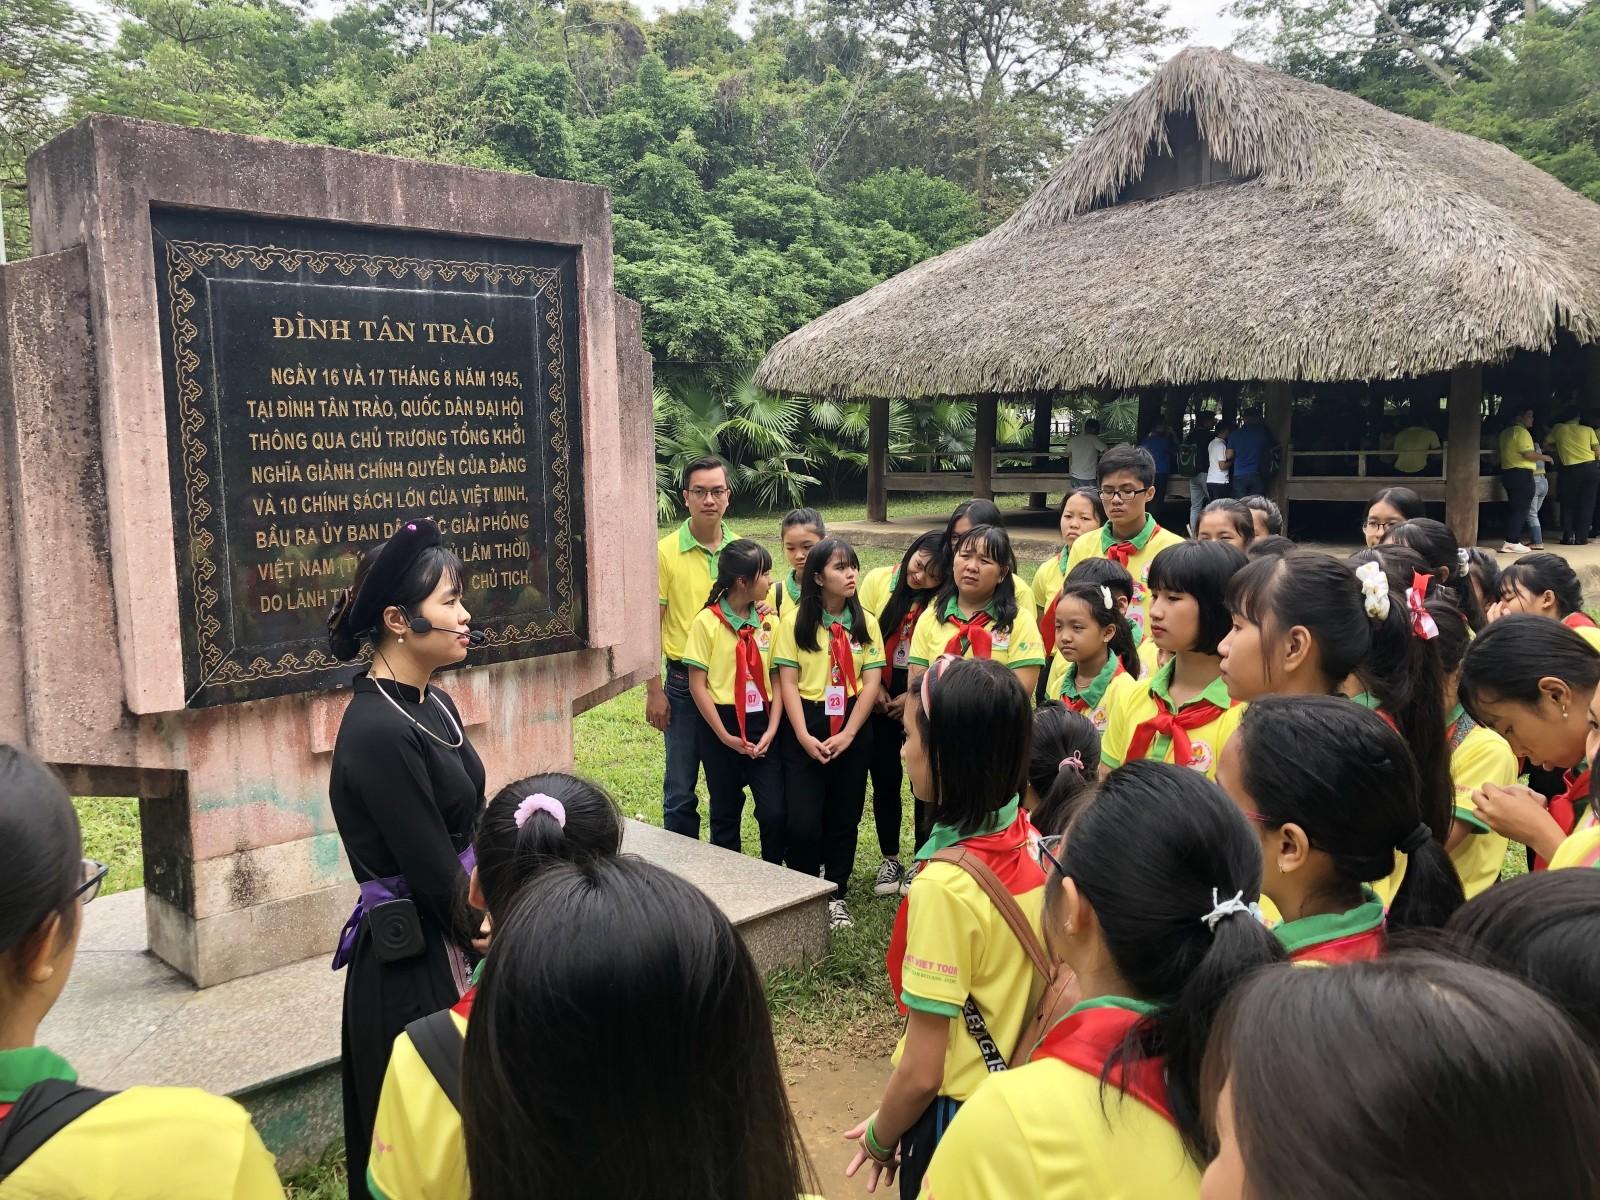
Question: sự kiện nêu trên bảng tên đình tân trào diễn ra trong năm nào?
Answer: năm 1945